There's a Friend for Little Children

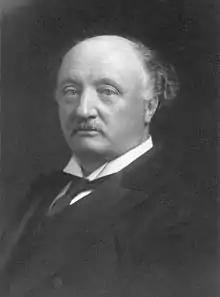
Sir John Stainer

"There's a Friend for Little Children" is a hymn written by Albert Midlane. It was written on the evening of 7 February 1859, and was known as "Above the Bright Blue Sky" before it was published. It first appeared in a book entitled "Good News for the Little Ones" in December 1859. The original verses were arranged differently, and its tune "In Memoriam" was composed in 1868 by Sir John Stainer during a committee meeting for the 1875 version of "Hymns Ancient and Modern".